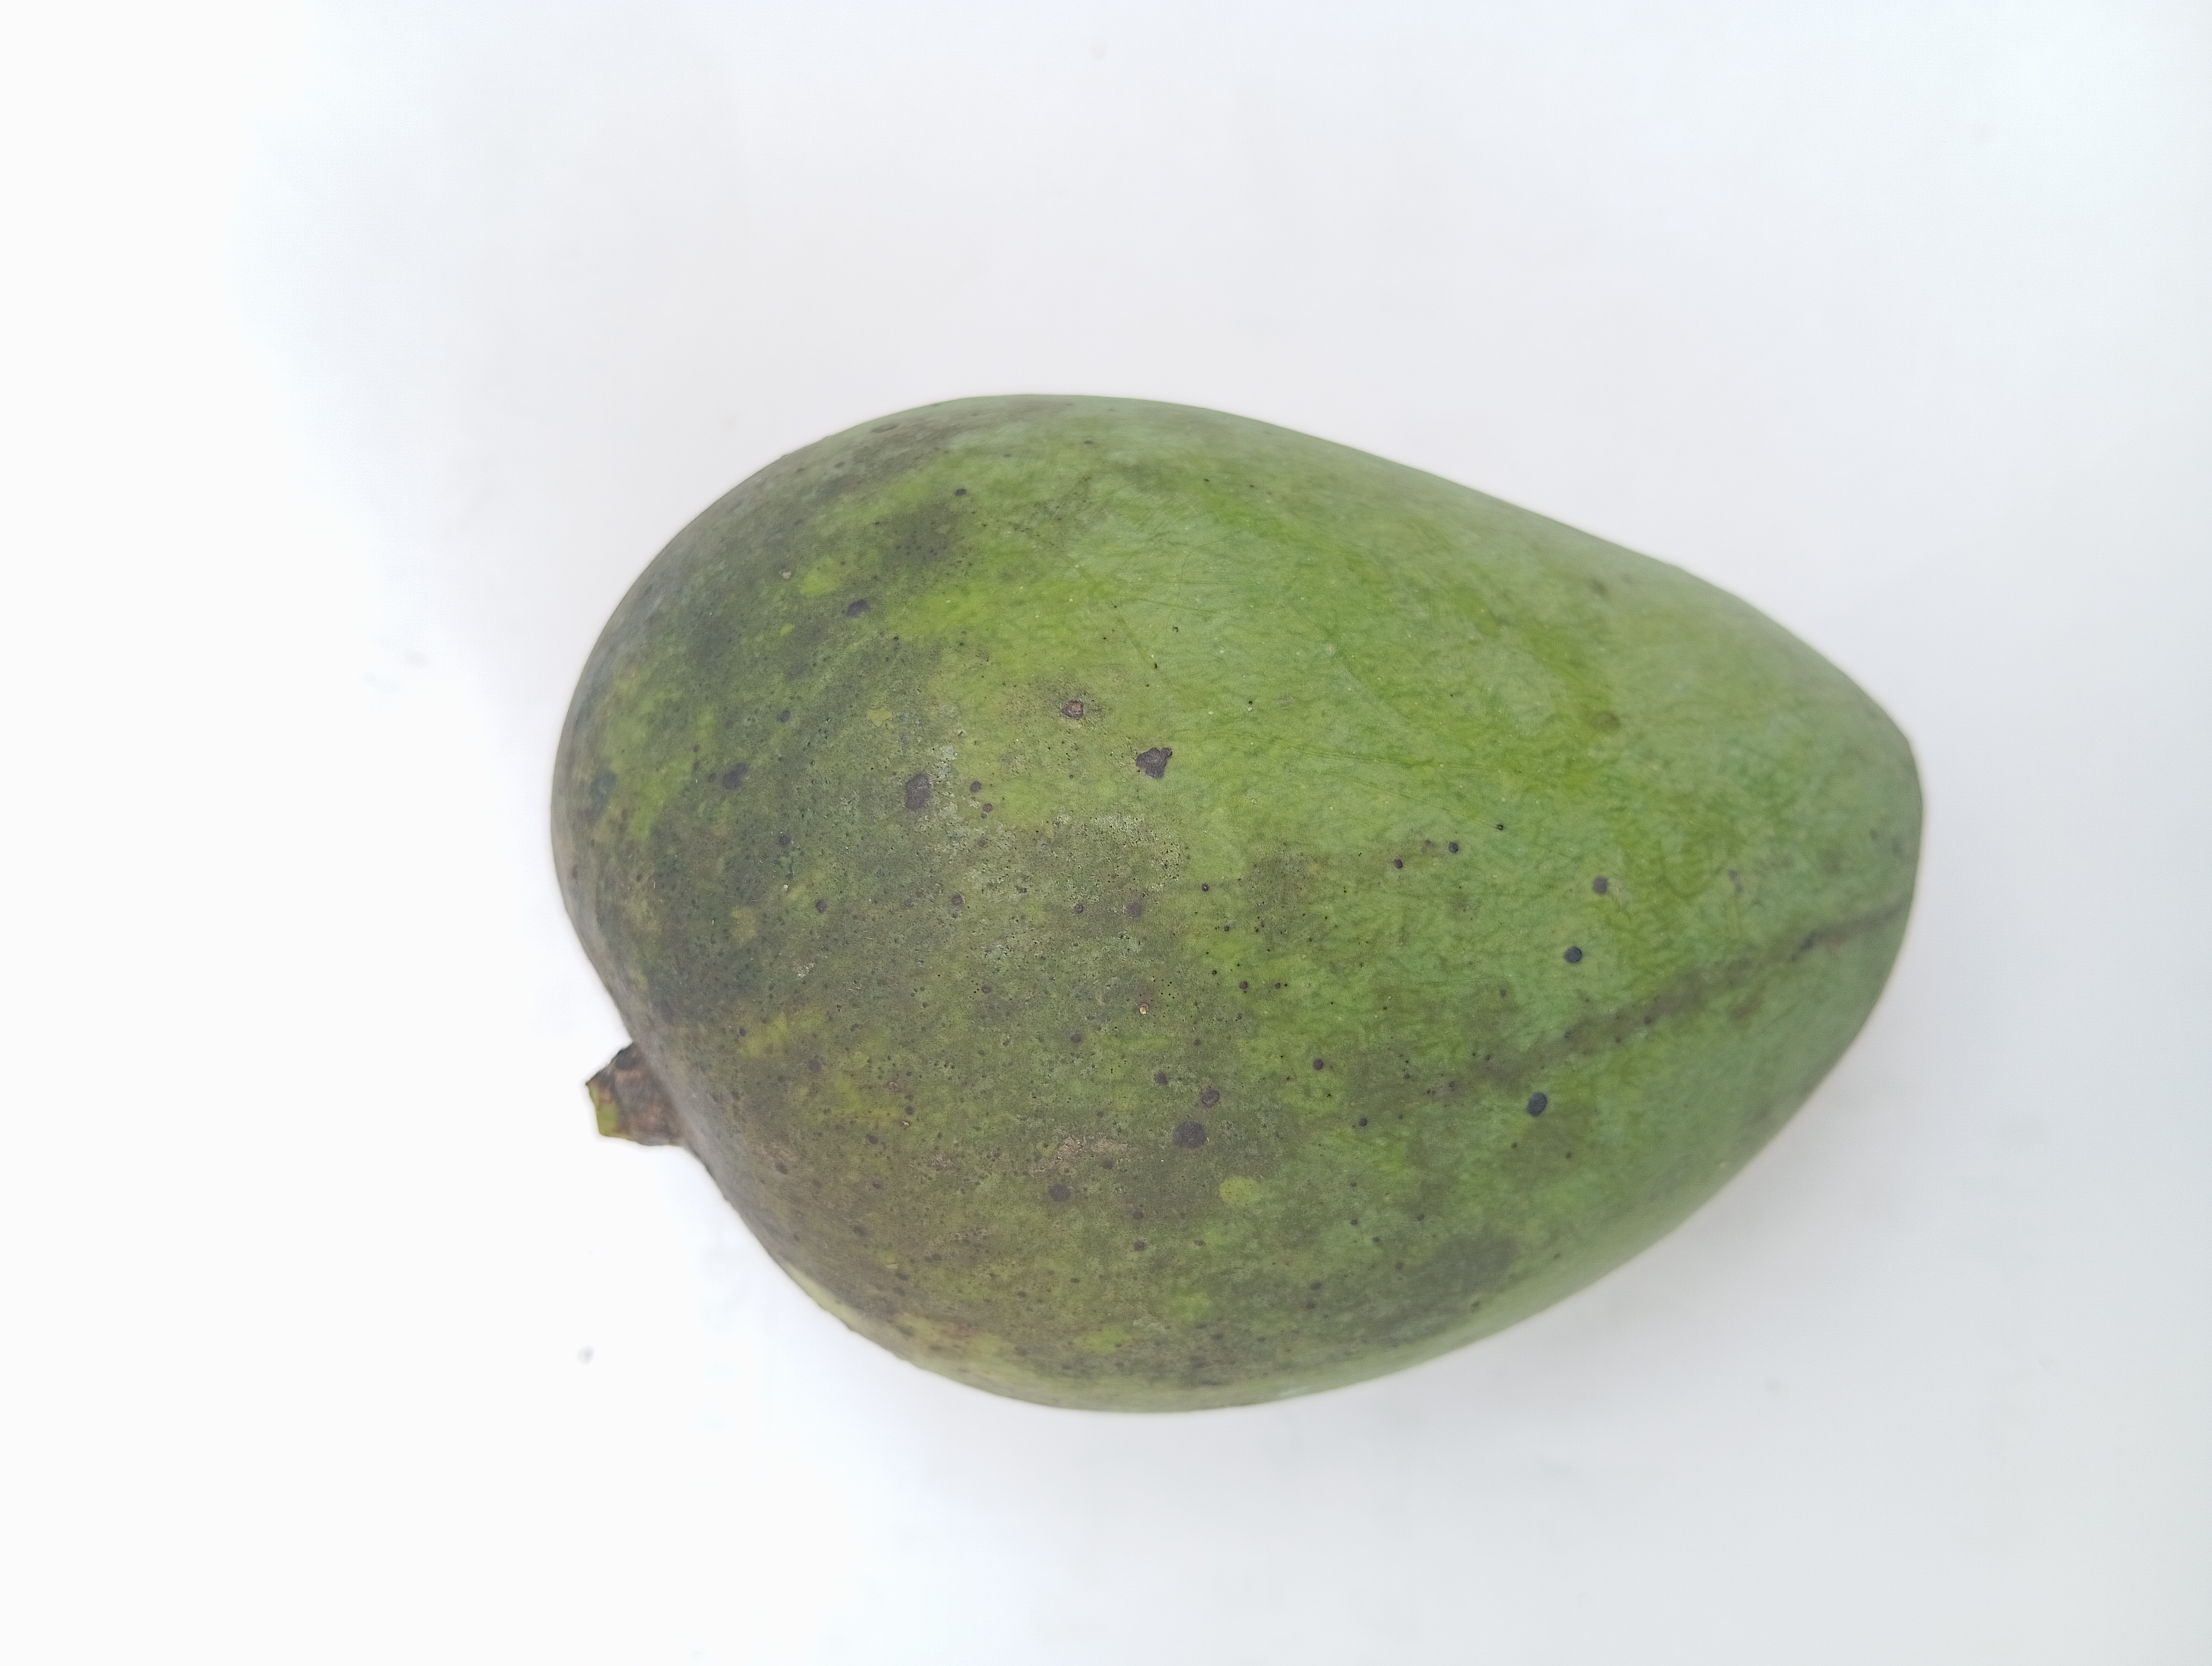
Mango variety: Harivanga